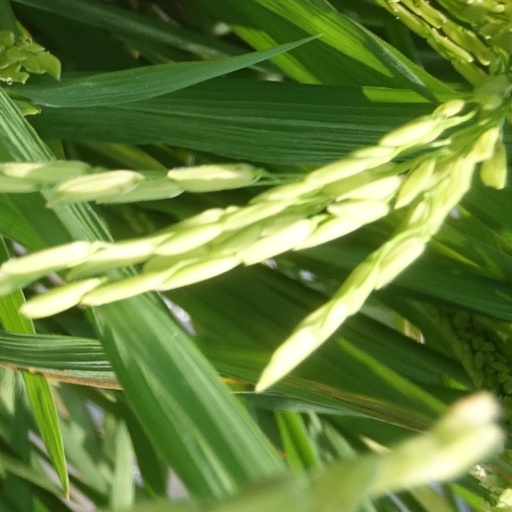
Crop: rice